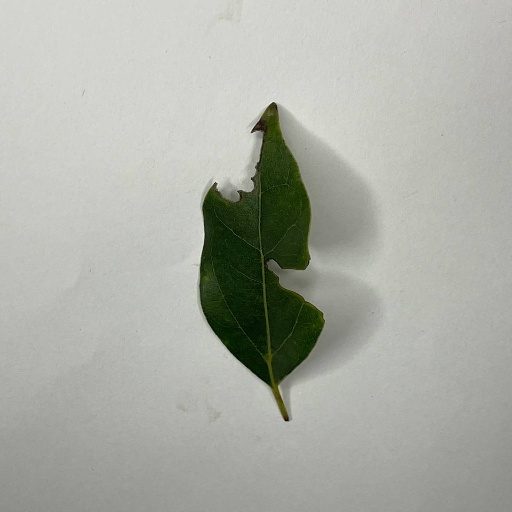
Species: Camphor
Leaf condition: Shot Hole